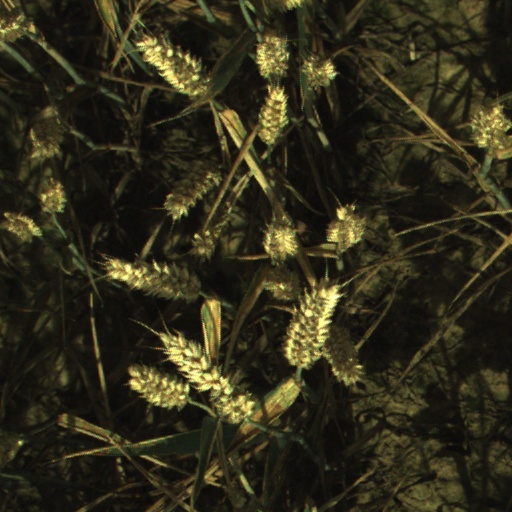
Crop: wheat